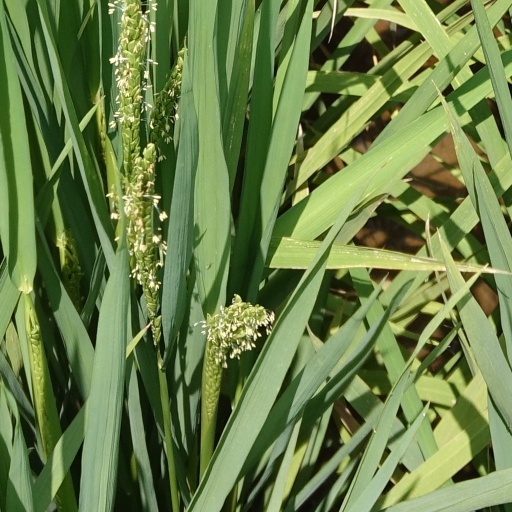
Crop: rice